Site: brandenburg
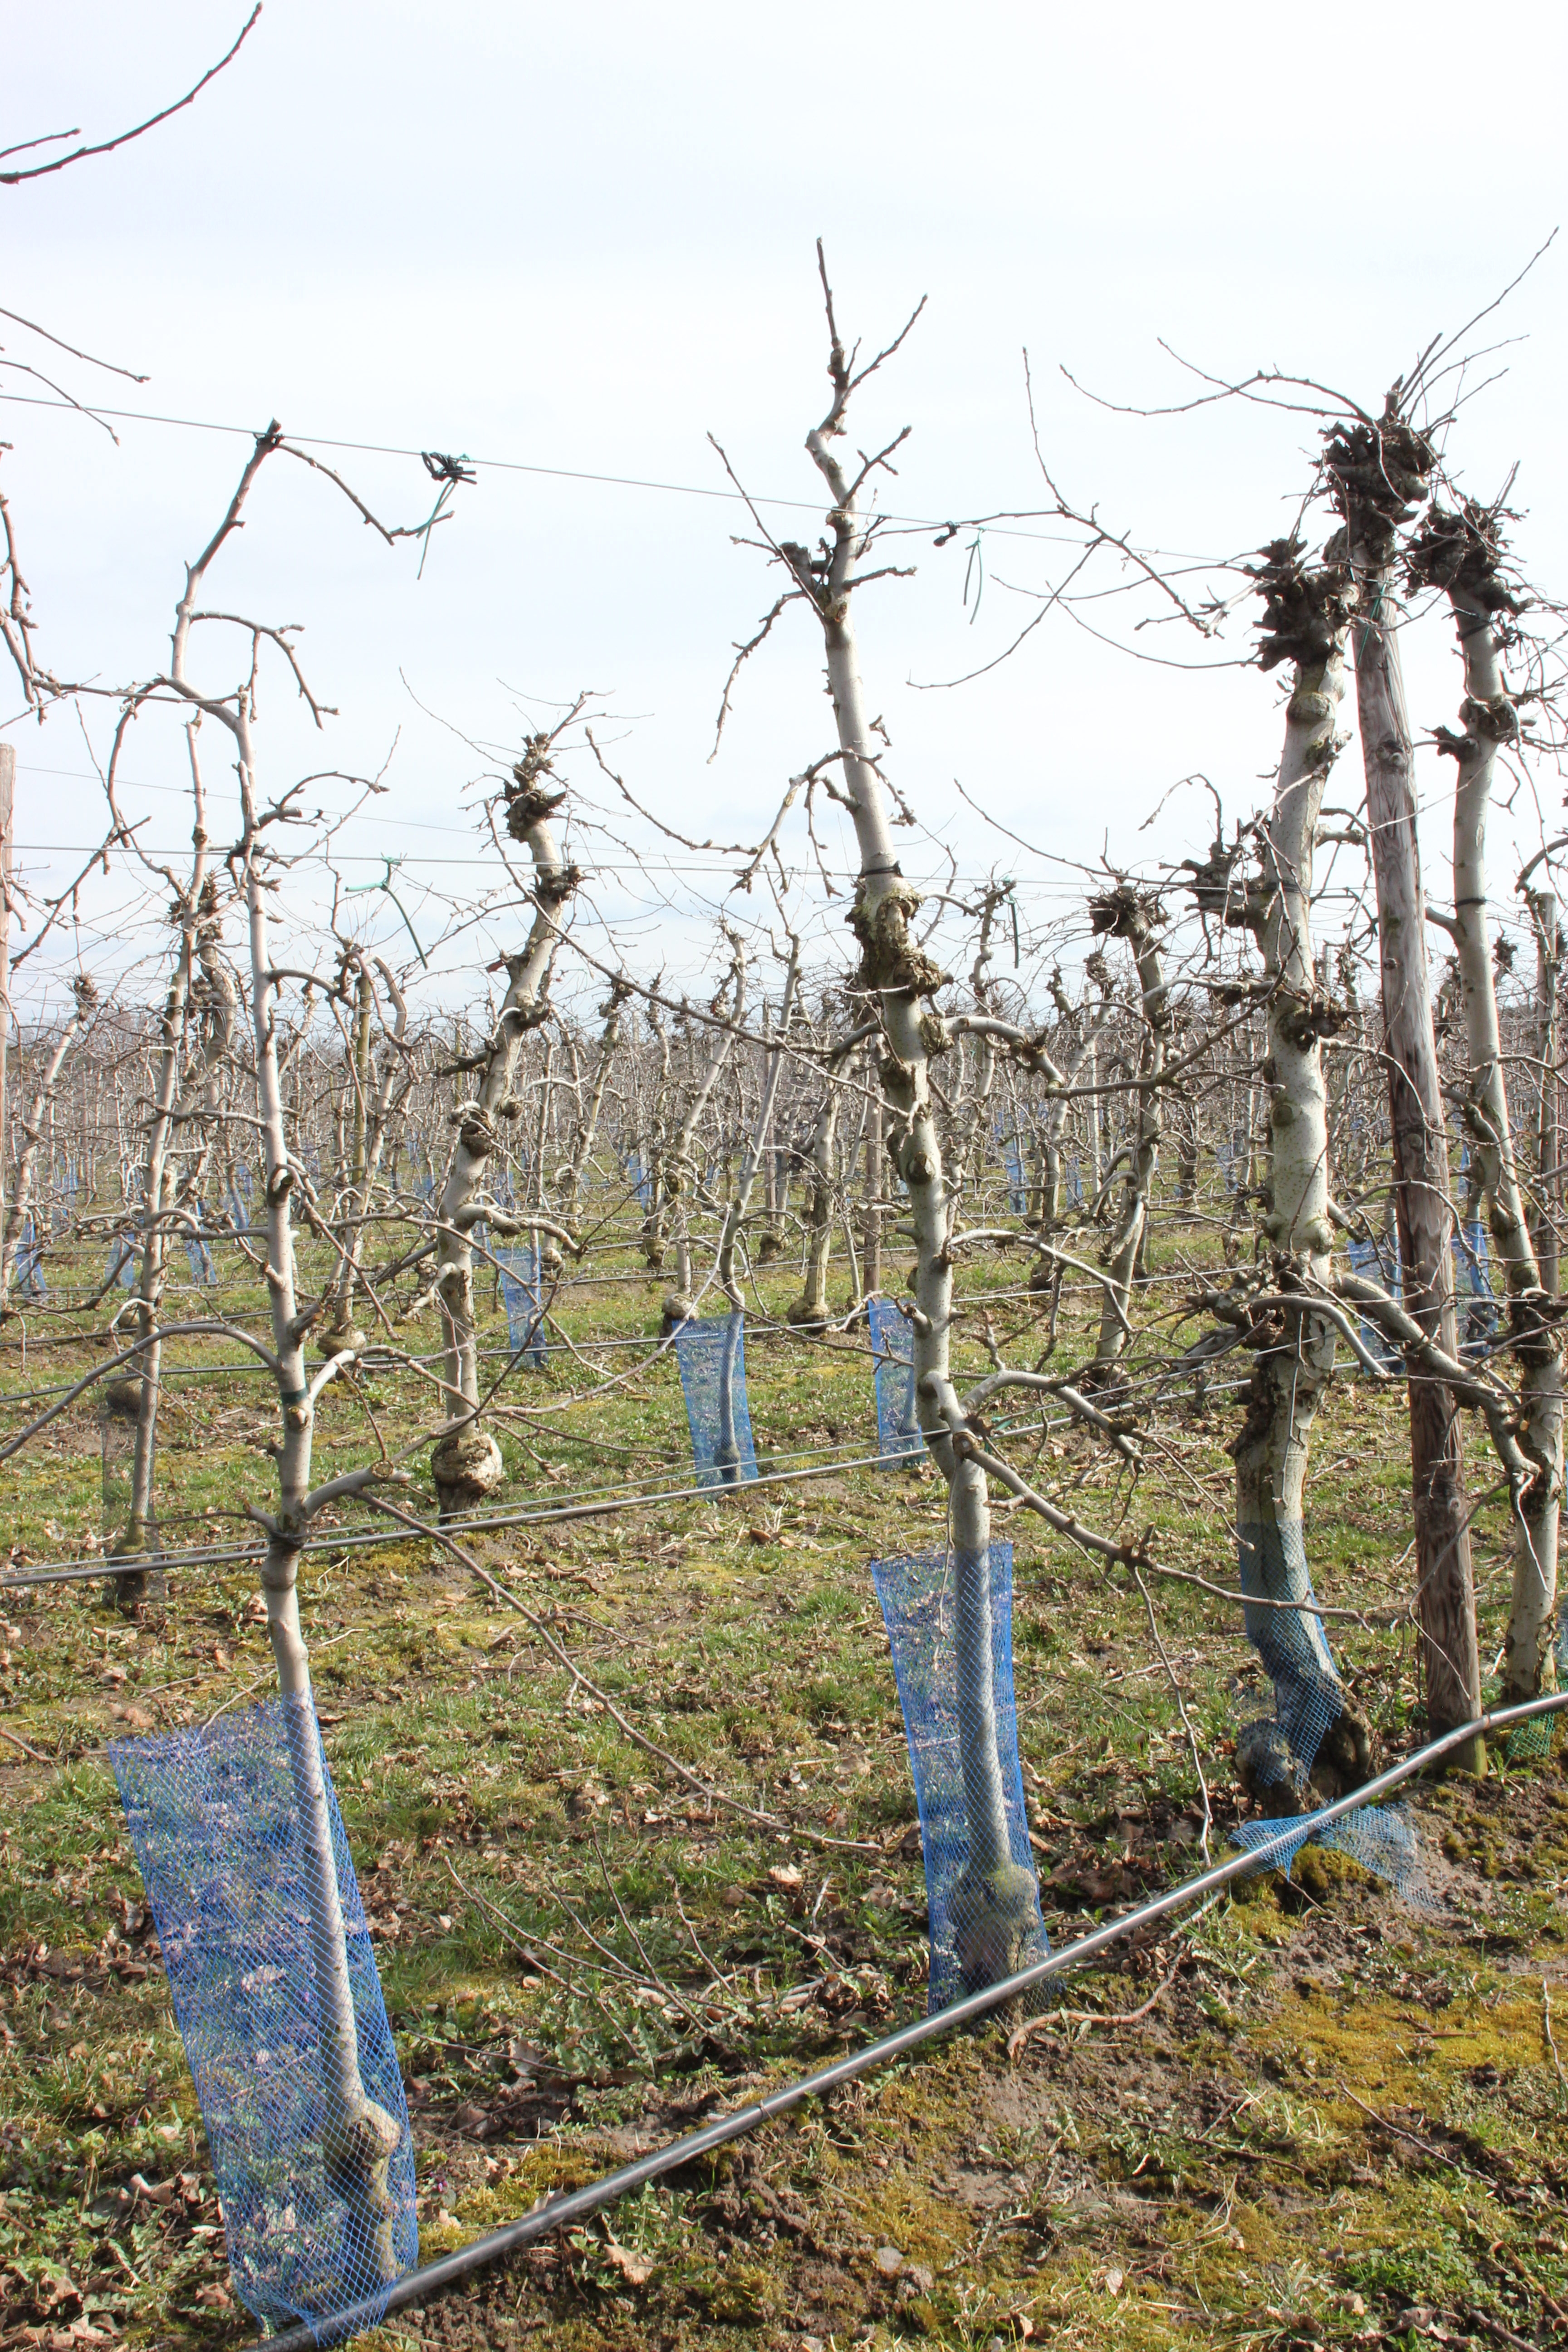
Growth stage (BBCH 01): Bud development